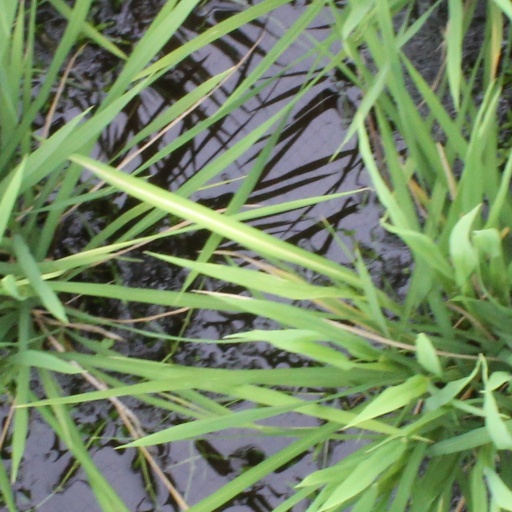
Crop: rice